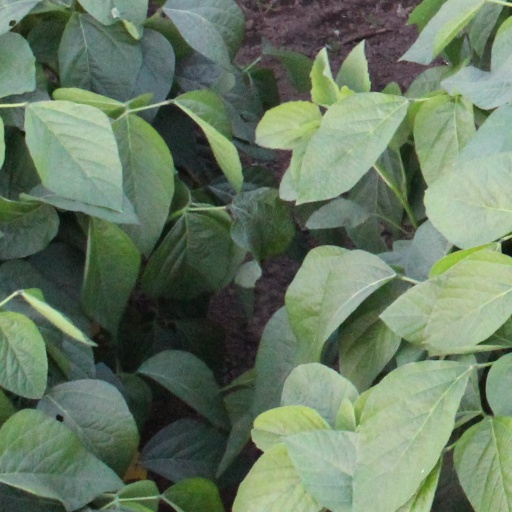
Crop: soybean